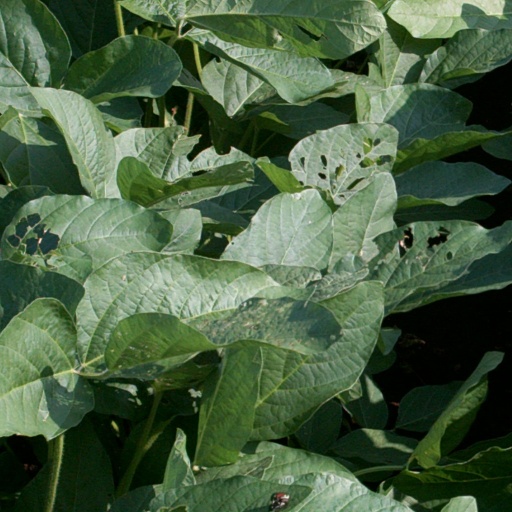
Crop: soybean